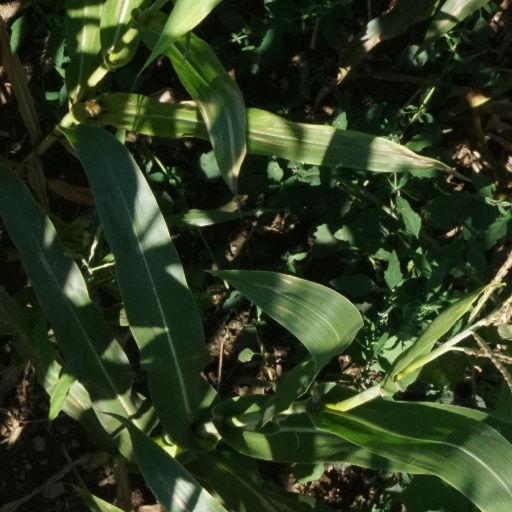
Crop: maize; corn